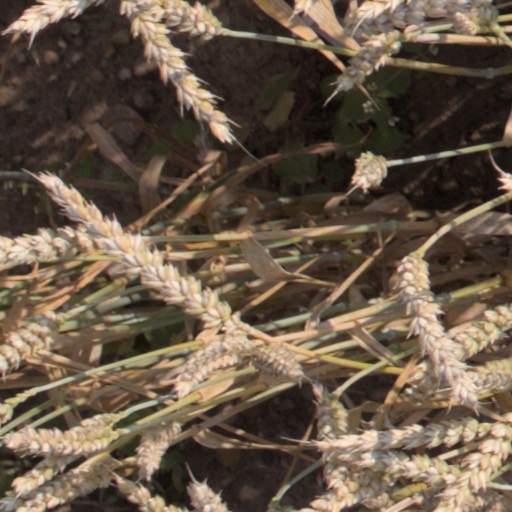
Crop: wheat